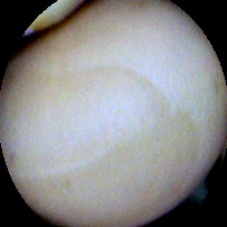
Label: Intact